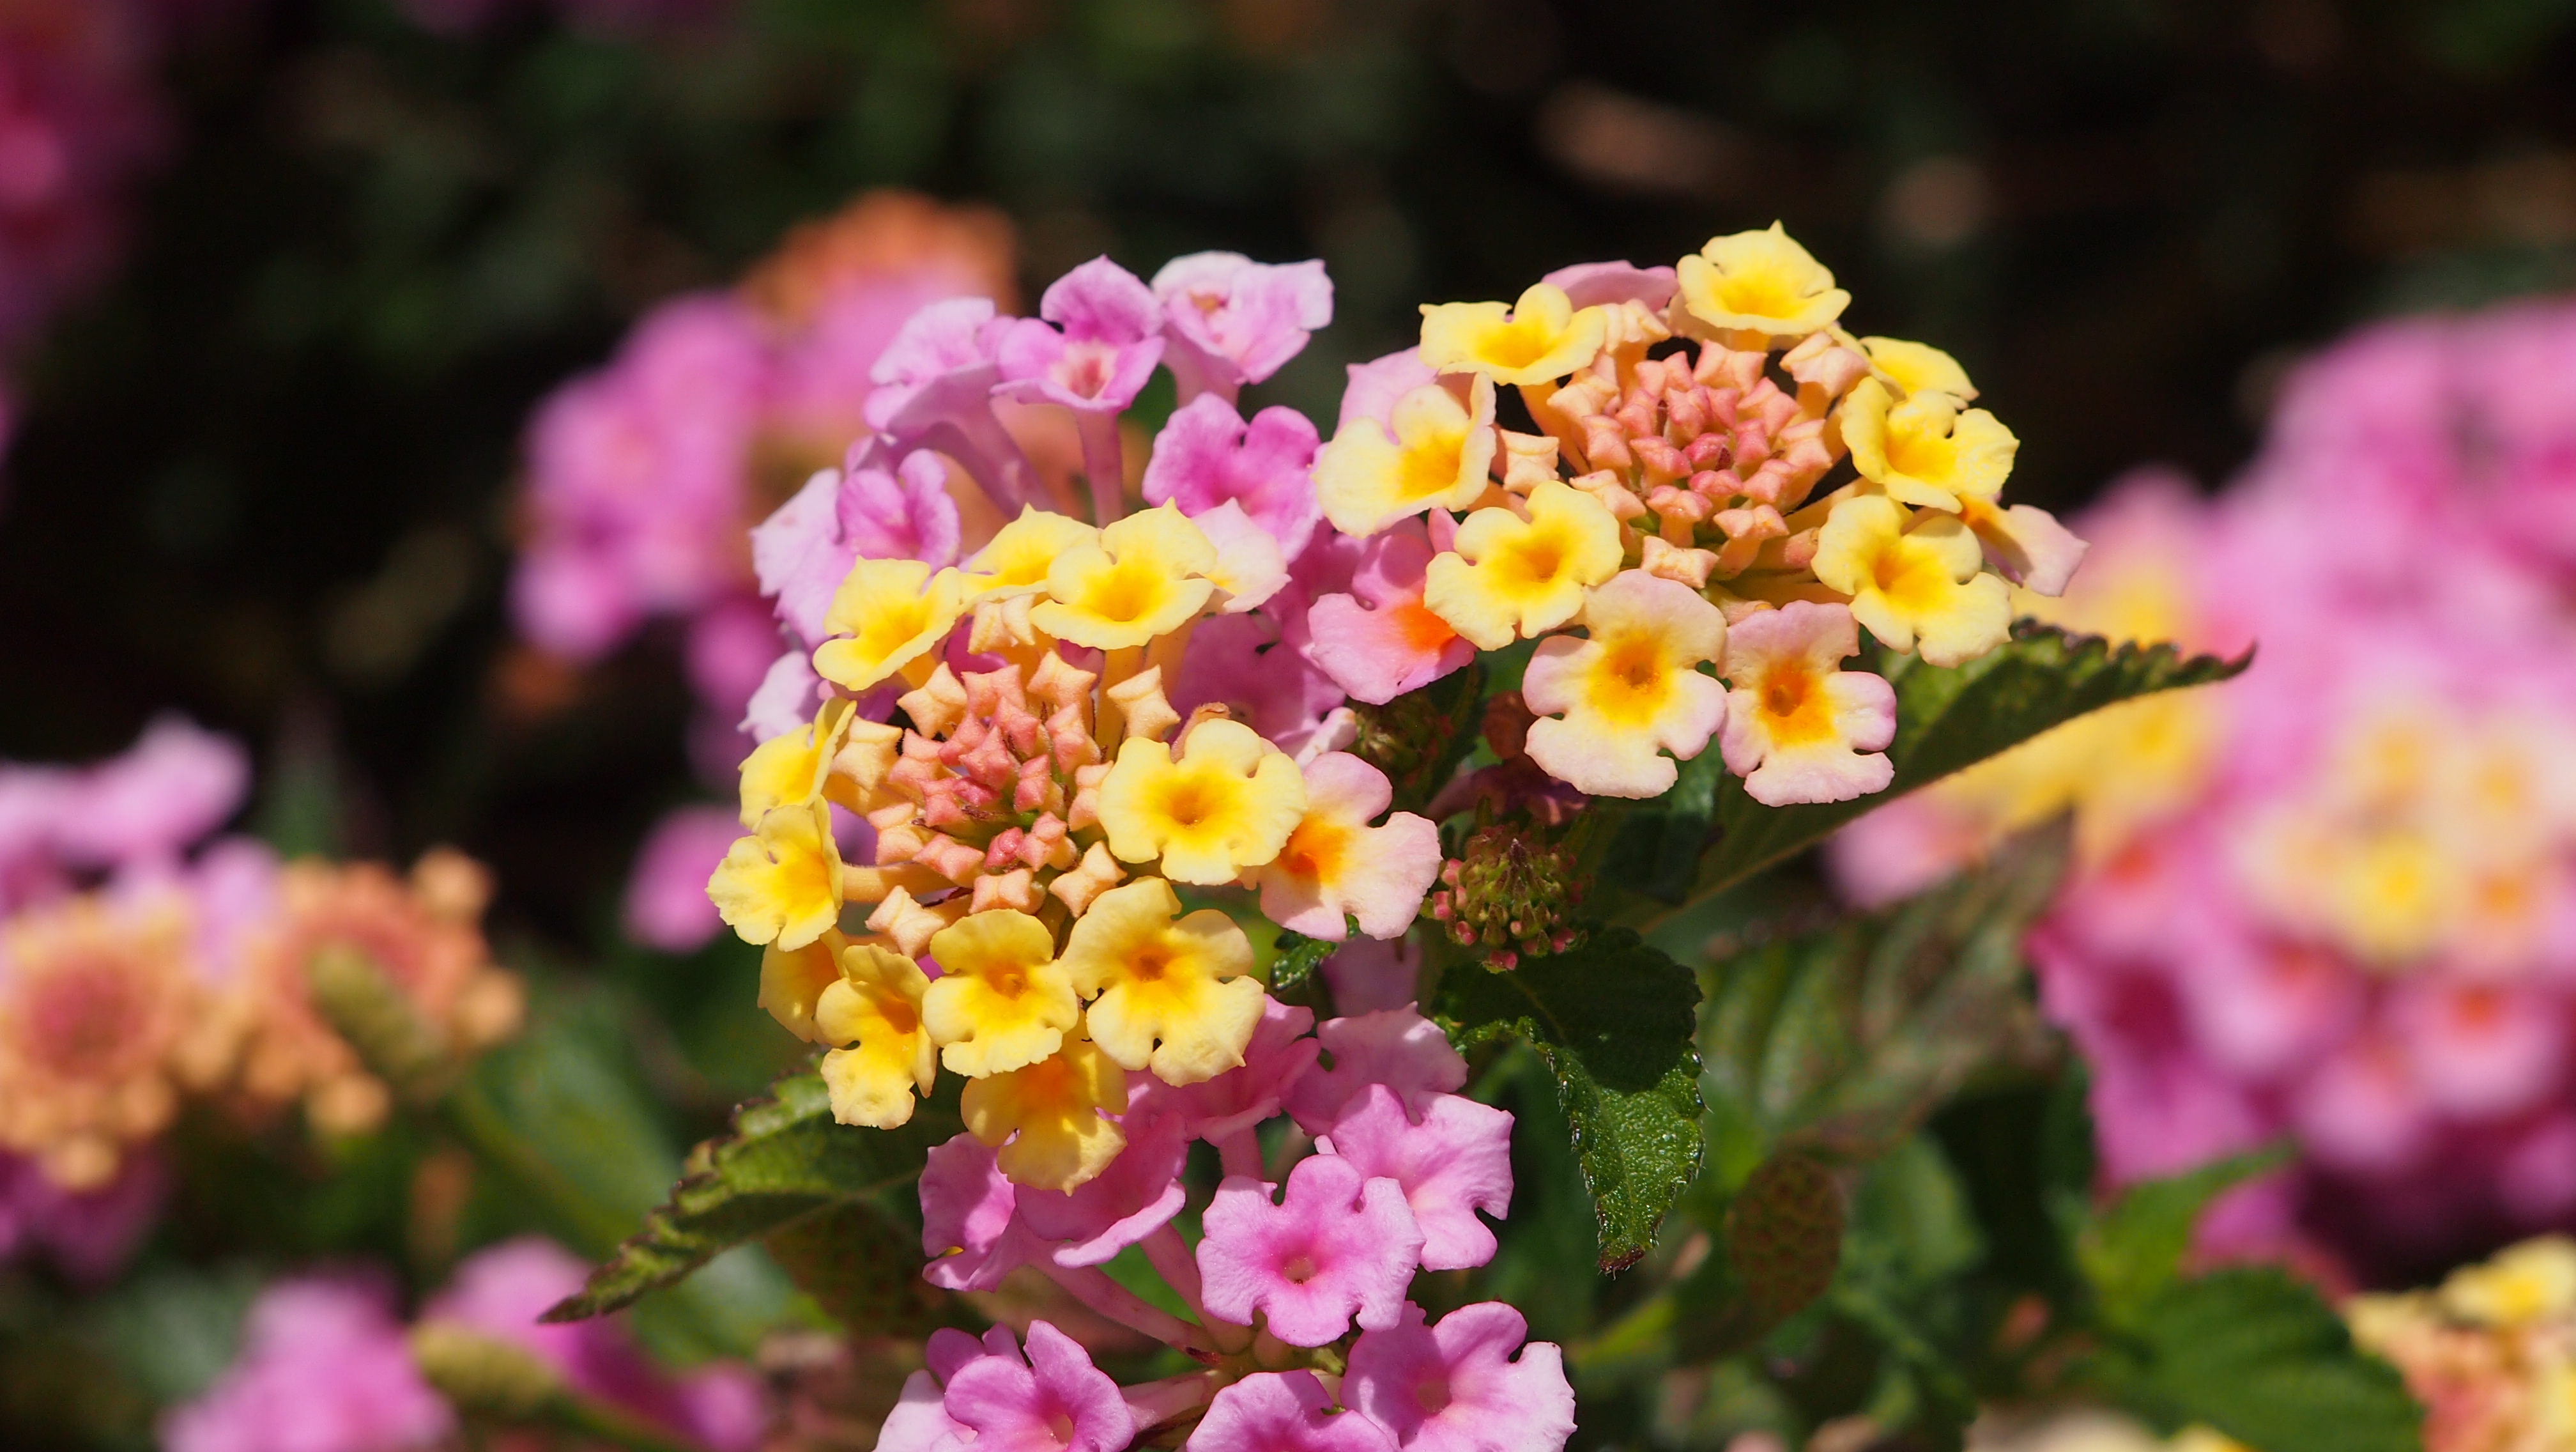
blossom, plant, flower, petal, botany, yellow, flora, wildflower, creativecommons, shrub, floristry, epm1, macro photography, flowering plant, lantana camara, annual plant, land plant